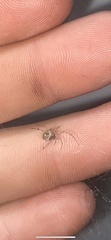
Species: Parasteatoda_tepidariorum